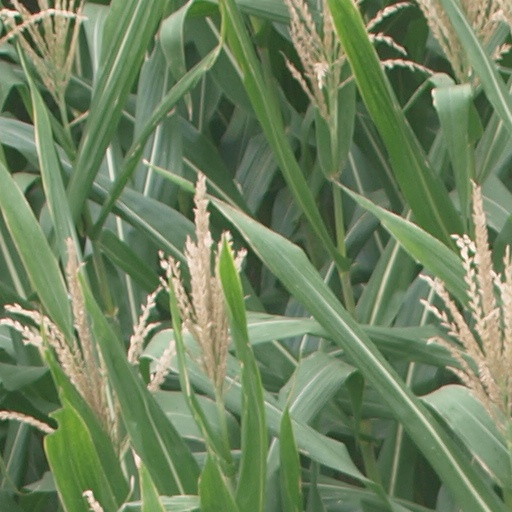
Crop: maize; corn